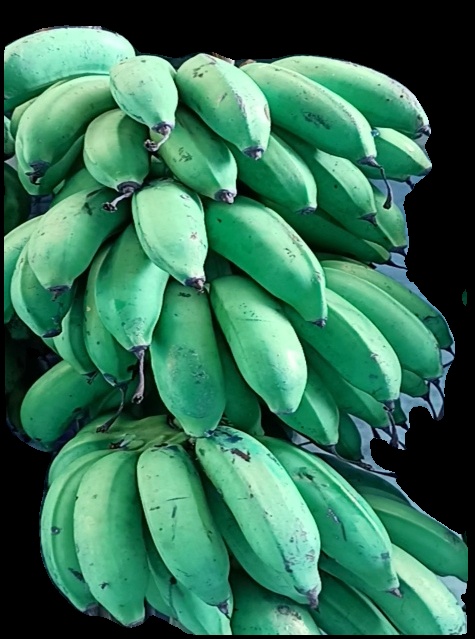
Variety: rasbale
Grade: grade2